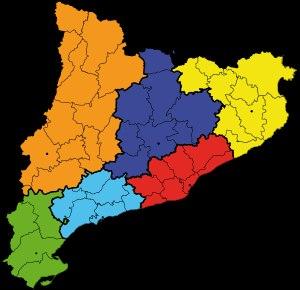
Une viguerie est le territoire régi par un viguier, une autorité déléguée du comte, du vicomte ou du roi, avec une juridiction subsidiaire dans des territoires de l'Église ou dans les baronnies. C'était une institution de la Principauté de Catalogne créée au XIIᵉ siècle, remplacées par les corregiments lors des Décrets de Nueva Planta de 1716. En Catalogne du Nord, les vigueries ont existé jusqu'en 1790, ils ont disparu avec la Révolution Française.